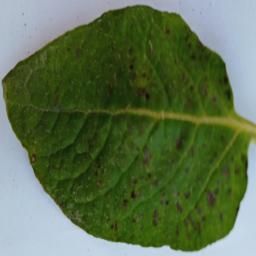
Etiqueta: Tizon_Temprano